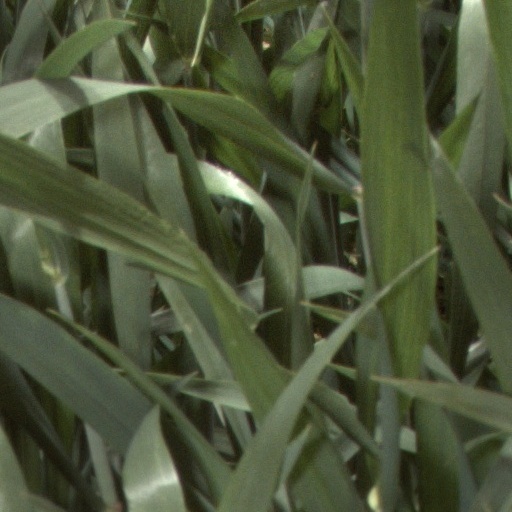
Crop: wheat